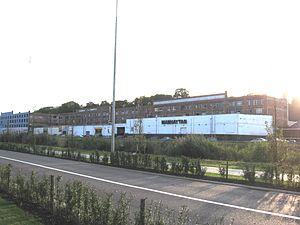
Marie Thumas était une entreprise belge qui produisait des légumes en conserve. En Belgique, c’était l'une des marques les plus connues.